Jack Cody

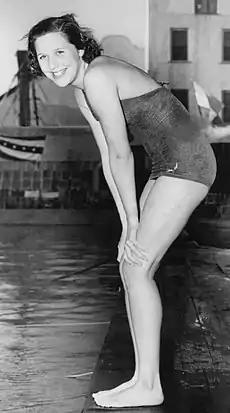
N. Merki

Nancy Merki, though only turning 12 in 1938, would become an exceptional middle distance freestyle swimmer, set 19 individual records in her swimming career, and go 17 seconds under the prior 1,500-meter freestyle record at the 1941 AAU championships. Later, at 22 she would qualify for the 1948 Olympics in the 400 meter freestyle. Showing unusual versatility, she won swimming competitions at every distance and in every stroke. Mary Anne Hanson who swam for Cody a bit after 1938 would help win four senior national indoor titles in Chicago in 1943.